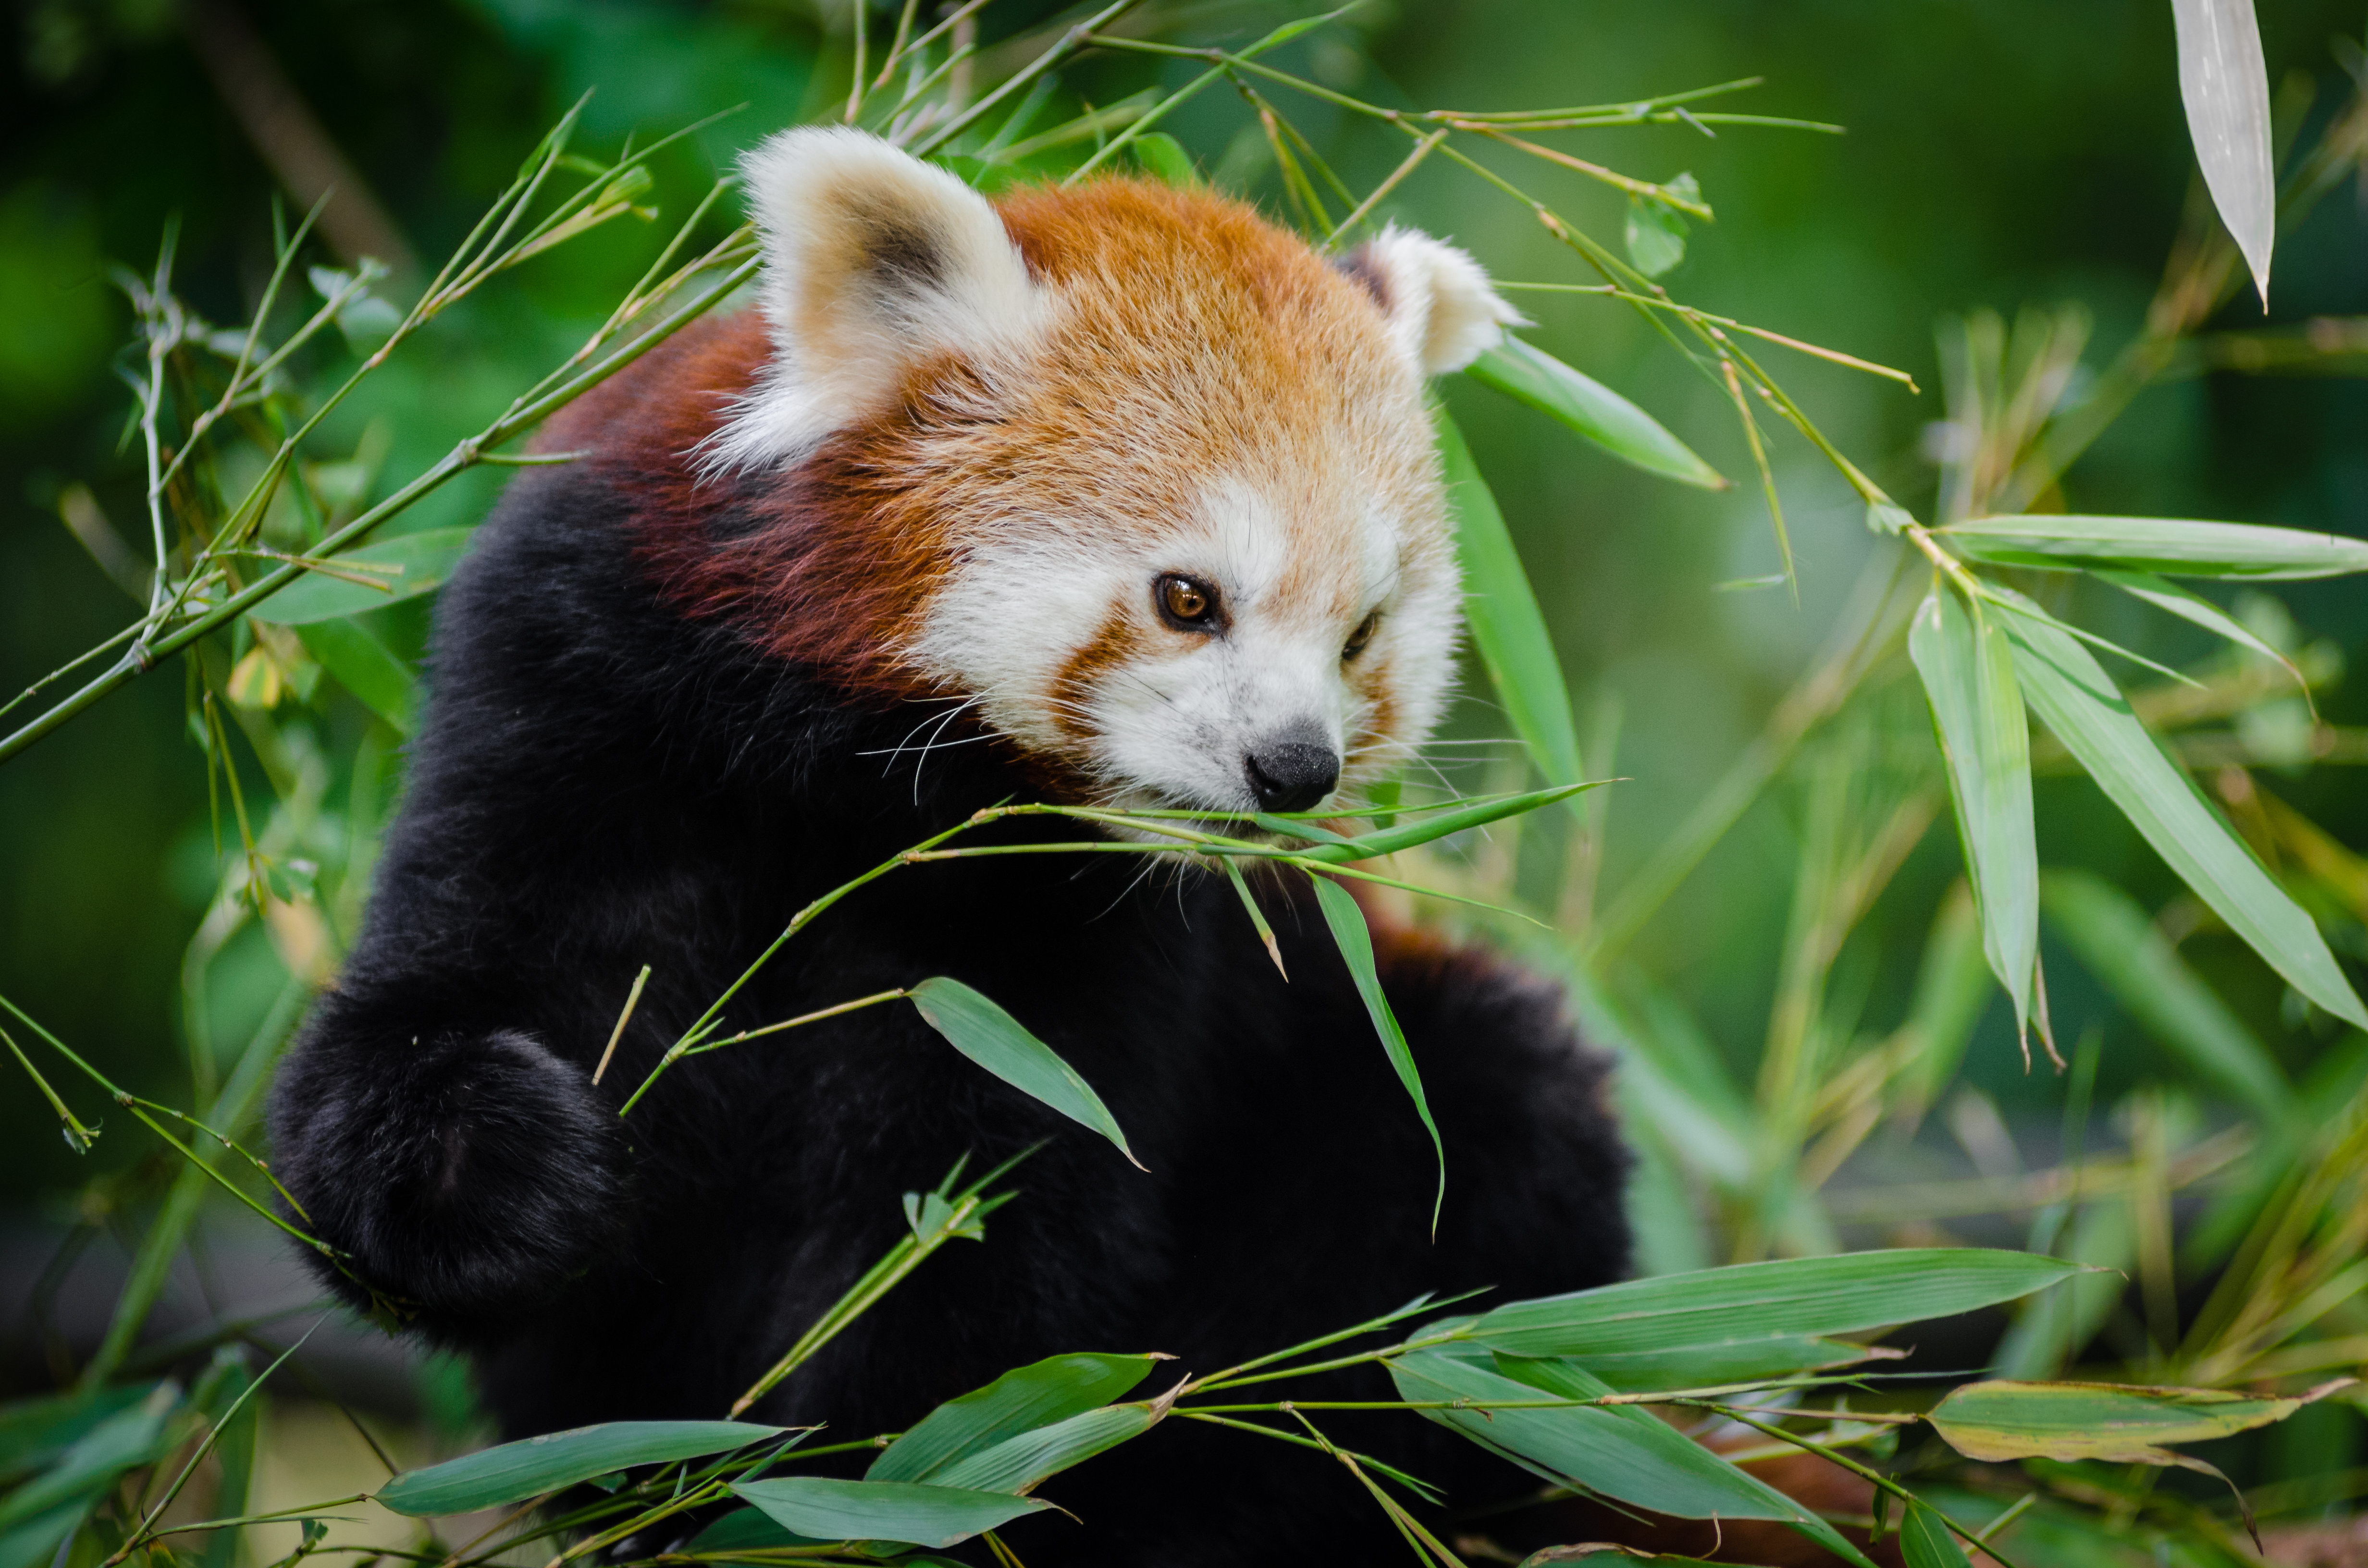
bokeh, animal, wildlife, zoo, red, mammal, fauna, red panda, panda, whiskers, endangered, vertebrate, germany